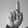
ASL letter: D